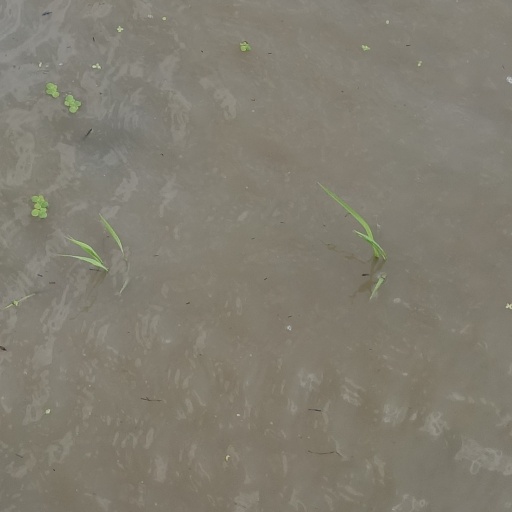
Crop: rice